Freddie Prinze

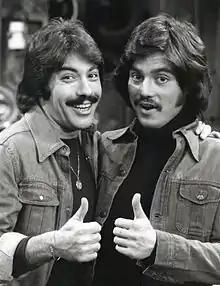
Prinze (right) with Tony Orlando on "Chico and the Man", 1976

On October 13, 1975, Prinze married Katherine "Kathy" Elaine (Barber) Cochran, with whom he had one child, son Freddie Prinze Jr., who was born March 8, 1976. Prinze was arrested for driving under the influence of Quaalude on November 16, 1976. A few weeks later his wife filed for divorce.